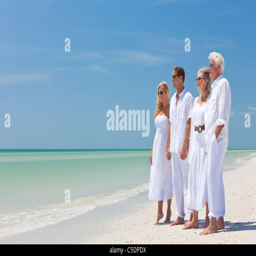
couples , generations of a family together holding hands on a tropical beach